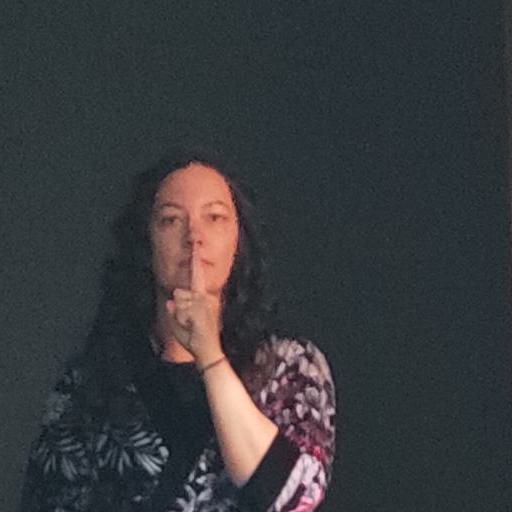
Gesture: mute